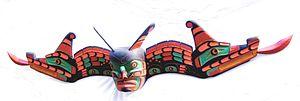
Cet article traite des croyances spirituelles, des légendes et des pratiques de la mythologie Kwakwaka'wakw. Les Kwakwaka'wakw sont un groupe de nations indigènes vivant au Canada, sur la côte centrale de la Colombie-Britannique, principalement au nord de l’île de Vancouver et sur le continent. Kwakwaka'wakw se traduit par « tribus parlant le Kwak'wala ». Toutefois, les tribus sont des nations autonomes et elles ne se voient pas comme faisant partie d’un groupe plus large.